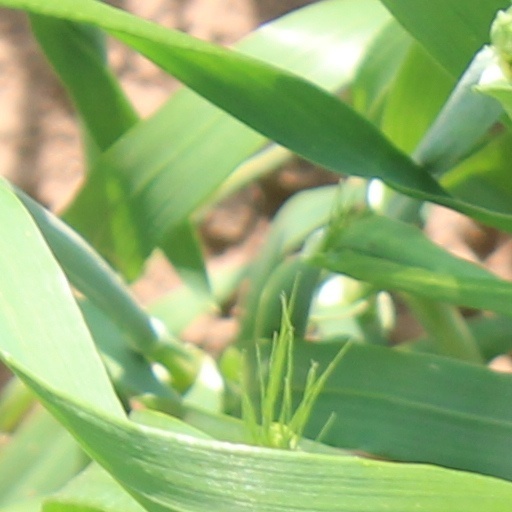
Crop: wheat